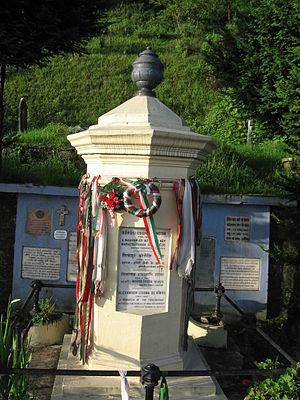
Sándor Kőrösi Csoma ou Alexandre Csoma de Kőrös, né à Kőrös le 27 mars 1784 et décédé à Darjeeling le 11 avril 1842, est un explorateur, philologue et orientaliste sicule considéré comme le fondateur de la tibétologie comme discipline académique. Il a rédigé le premier dictionnaire tibétain-anglais.